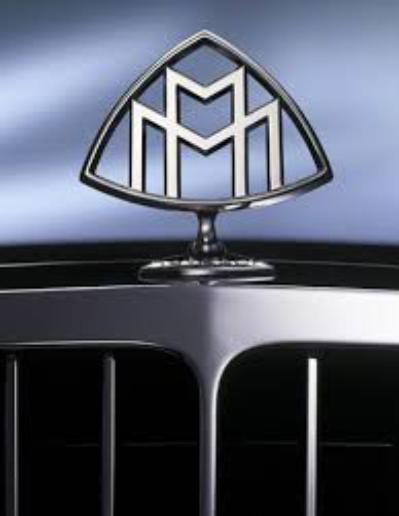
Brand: maybach-1
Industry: Transportation